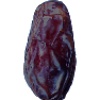
Label: Dates 1